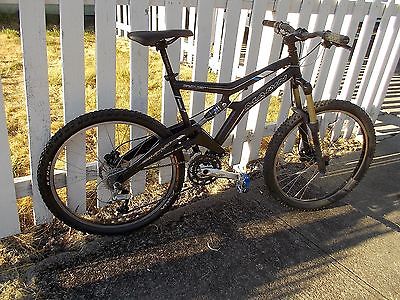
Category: bicycle